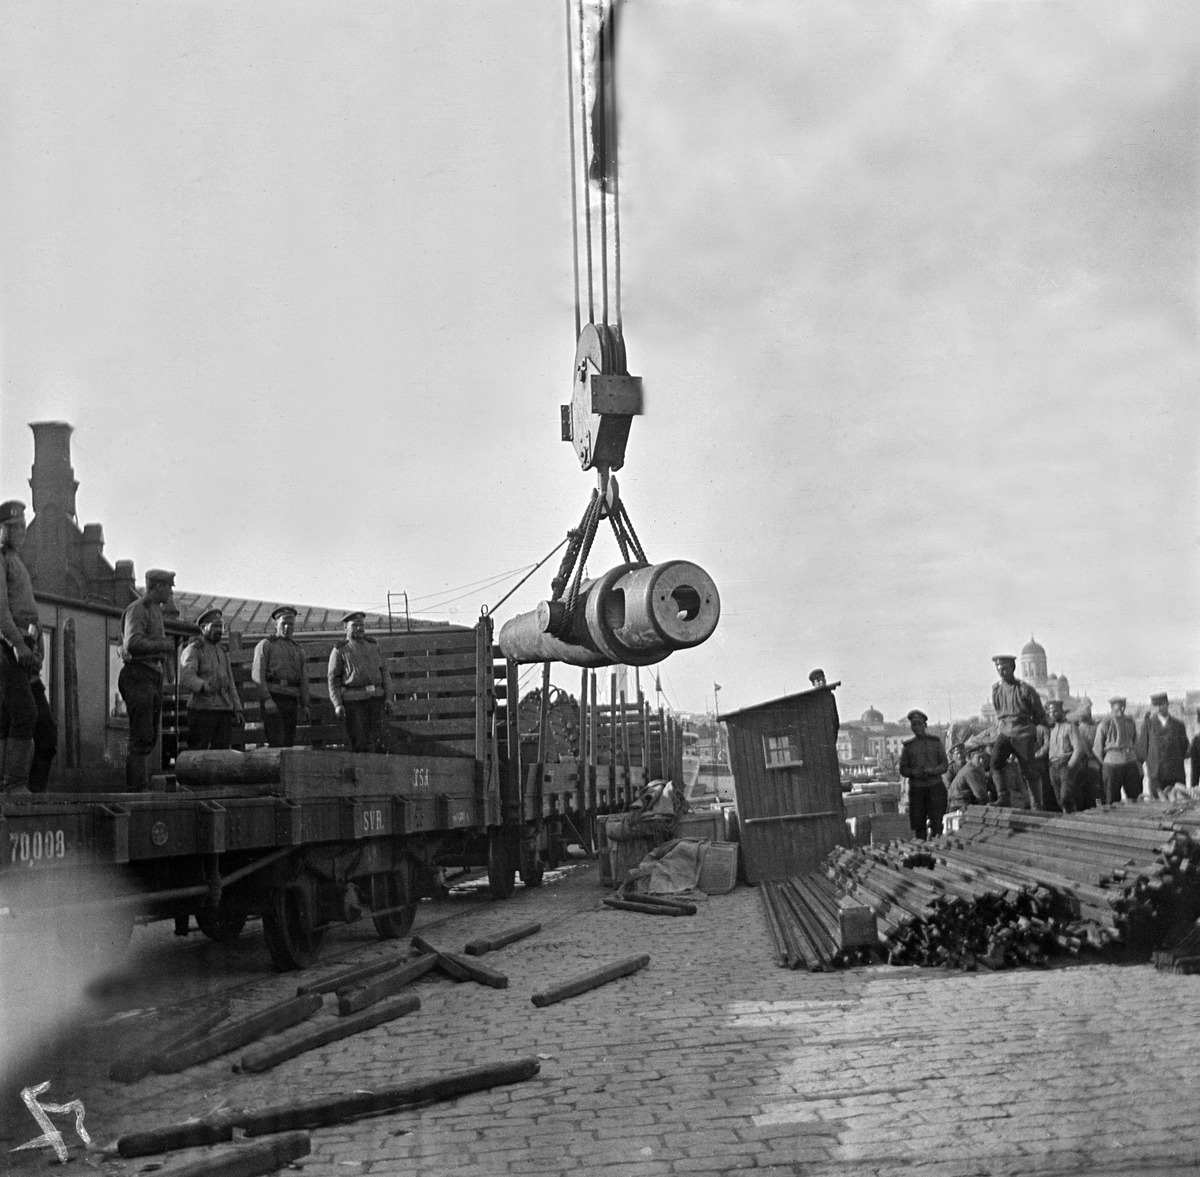
Ensimmäinen maailmansota
sisällön kuvaus: Ensimmäinen maailmansota. Venäläisten tykistöön kuuluvaa kalustoa lastataan Eteläsatamassa. mustavalkoinen
Kuvaaja: Timiriasew, Ivan, valokuvaaja
Ajankohta: kuvausaika 1914
Paikka: Suomi, Uusimaa, Helsinki, Eteläsatama
Aiheet: Venäjän keisarillinen armeija, sota ensimmäinen maailmansota, aseet kanuunat, rautatiekuljetus, rautatiekalusto, sotilaat, vaatteet sotilaspuvut